Describe the emotion expressed in this image:  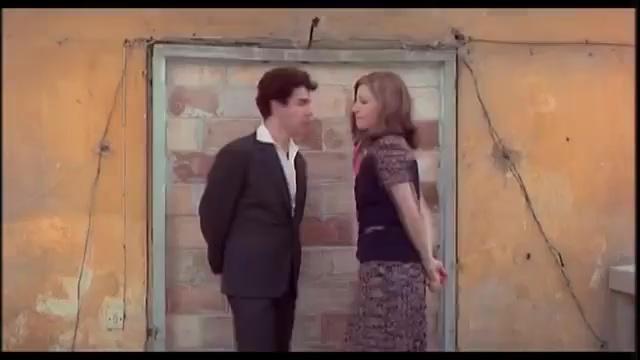
This person displays Suffering, valence and arousal with low intensity.